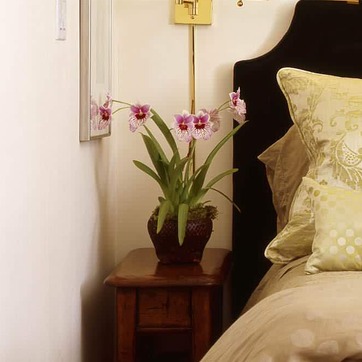
Material: foliage